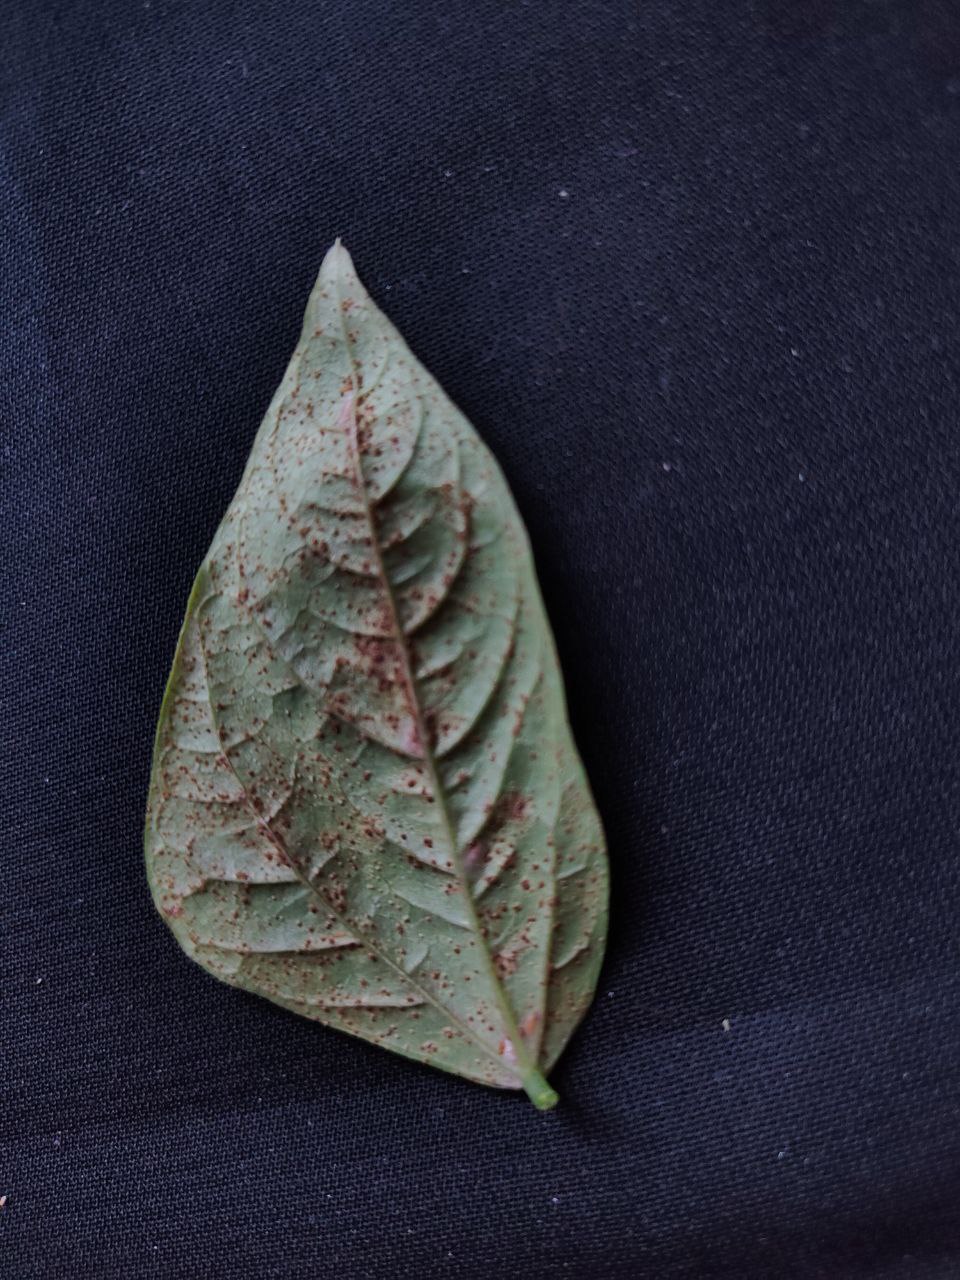
Crop: cowpea
Leaf condition: Septoria leaf spot